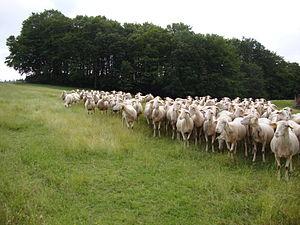
Anglès (Tarn, Fr) pré aux moutons au lieu-dit Crouzettes.
Le Tarn est un département agricole partagé entre les grandes cultures dans les plaines de l'ouest et l'élevage sur les reliefs de l'est et du sud.
La Lacaune est une race ovine française initialement à aptitude mixte qui comprend aujourd'hui deux variétés : la Lacaune lait et la Lacaune viande.